Question: Please indicate a possible affordance area of swing_baseball_bat that can be used for swinging
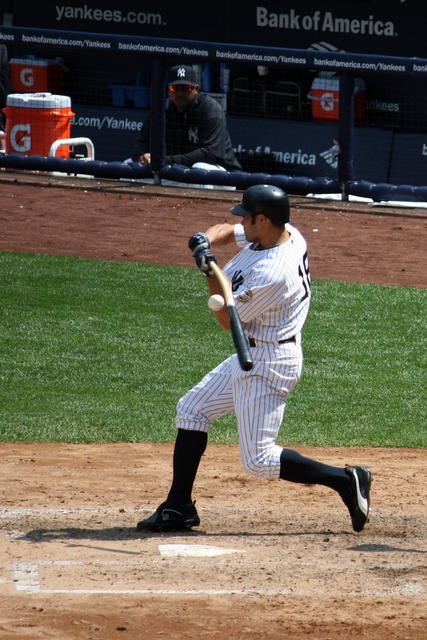
Answer: [199.063, 245.923, 231.762, 304.964]